Hugh Bromley-Davenport

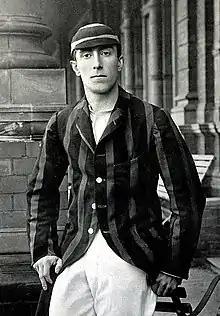

Hugh Richard Bromley-Davenport (18 August 1870 – 23 May 1954) was an English cricketer who played first-class cricket for Cambridge University between 1892 and 1893 and Middlesex between 1896 and 1898. He played four Test matches for England, all in South Africa.